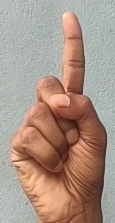
ASL sign: 1